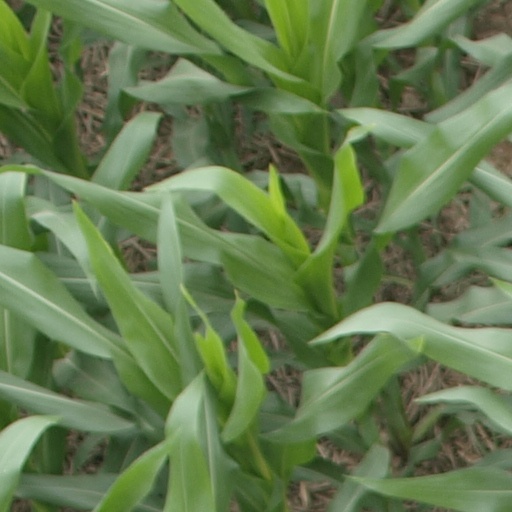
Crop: maize; corn